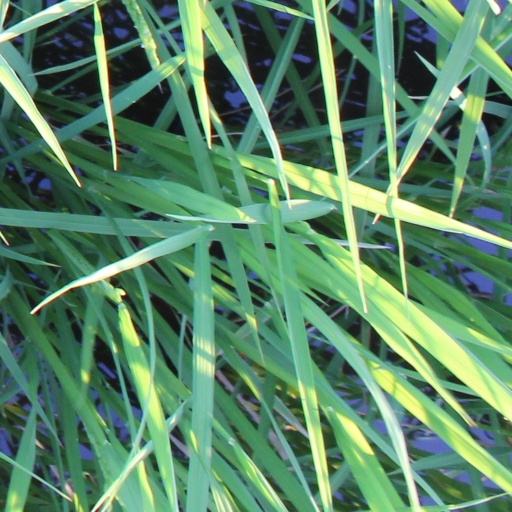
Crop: rice